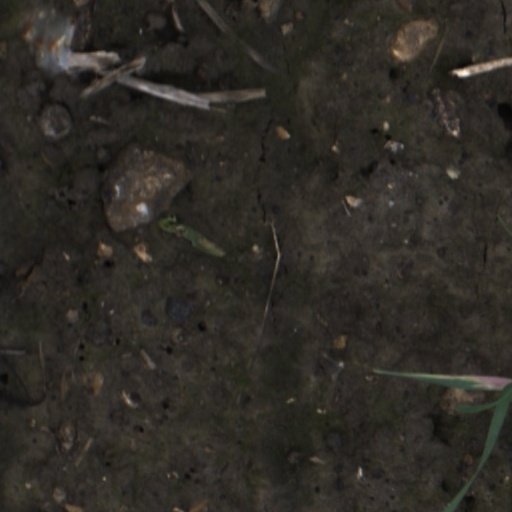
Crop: wheat